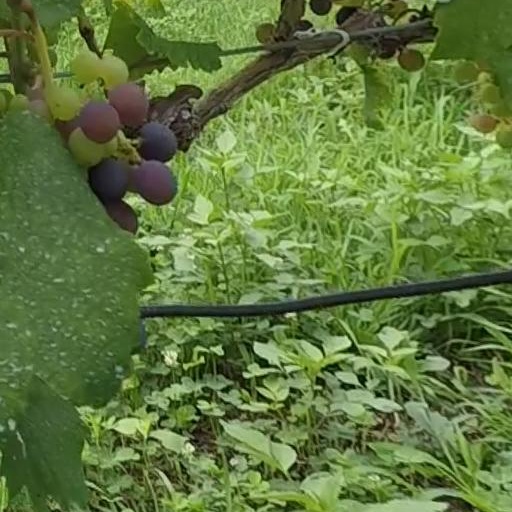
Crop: grape